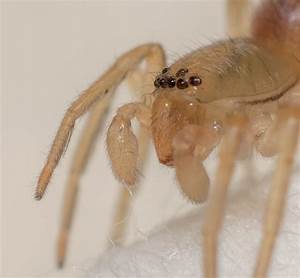
Label: spider